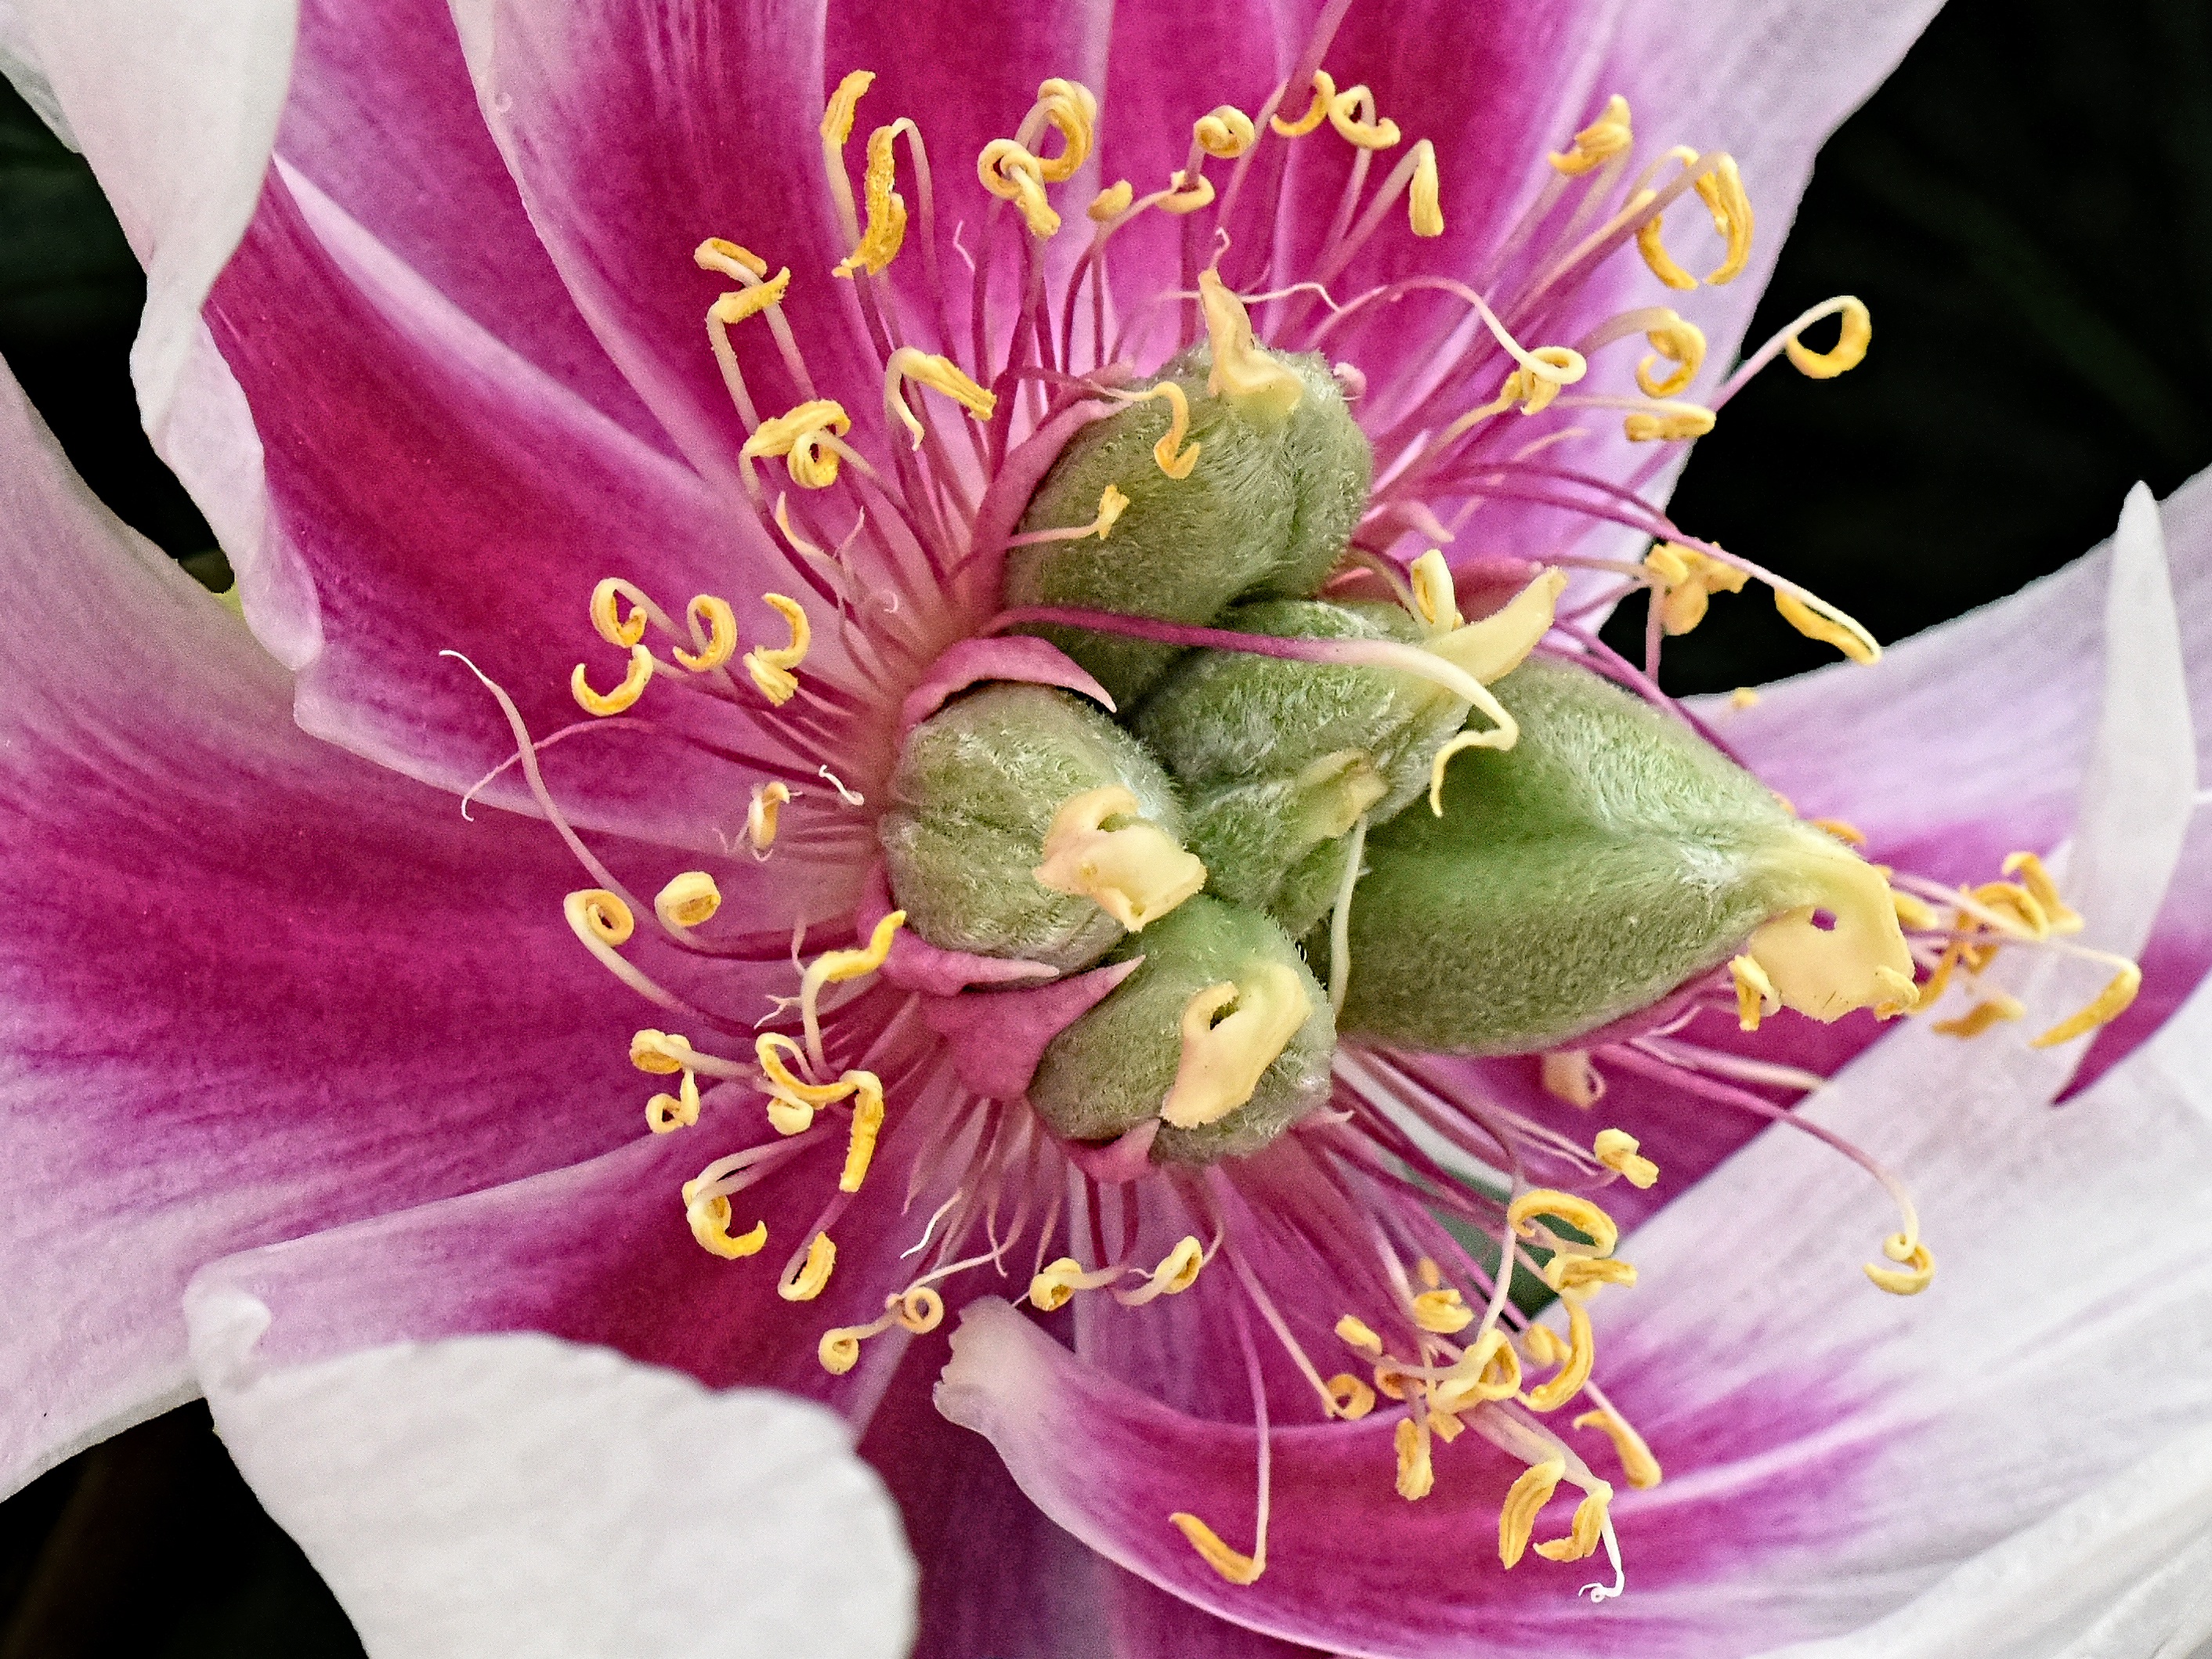
blossom, plant, flower, petal, pollen, spring, color, pink, flora, close up, lily, floristry, stamens, macro photography, flowering plant, flower bouquet, peruvian lily, land plant, alstroemeriaceae